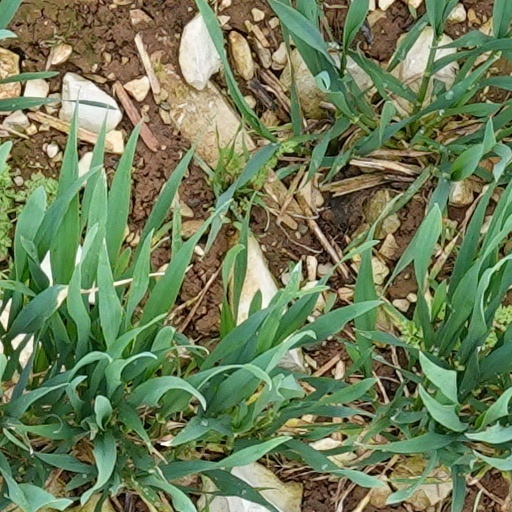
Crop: wheat